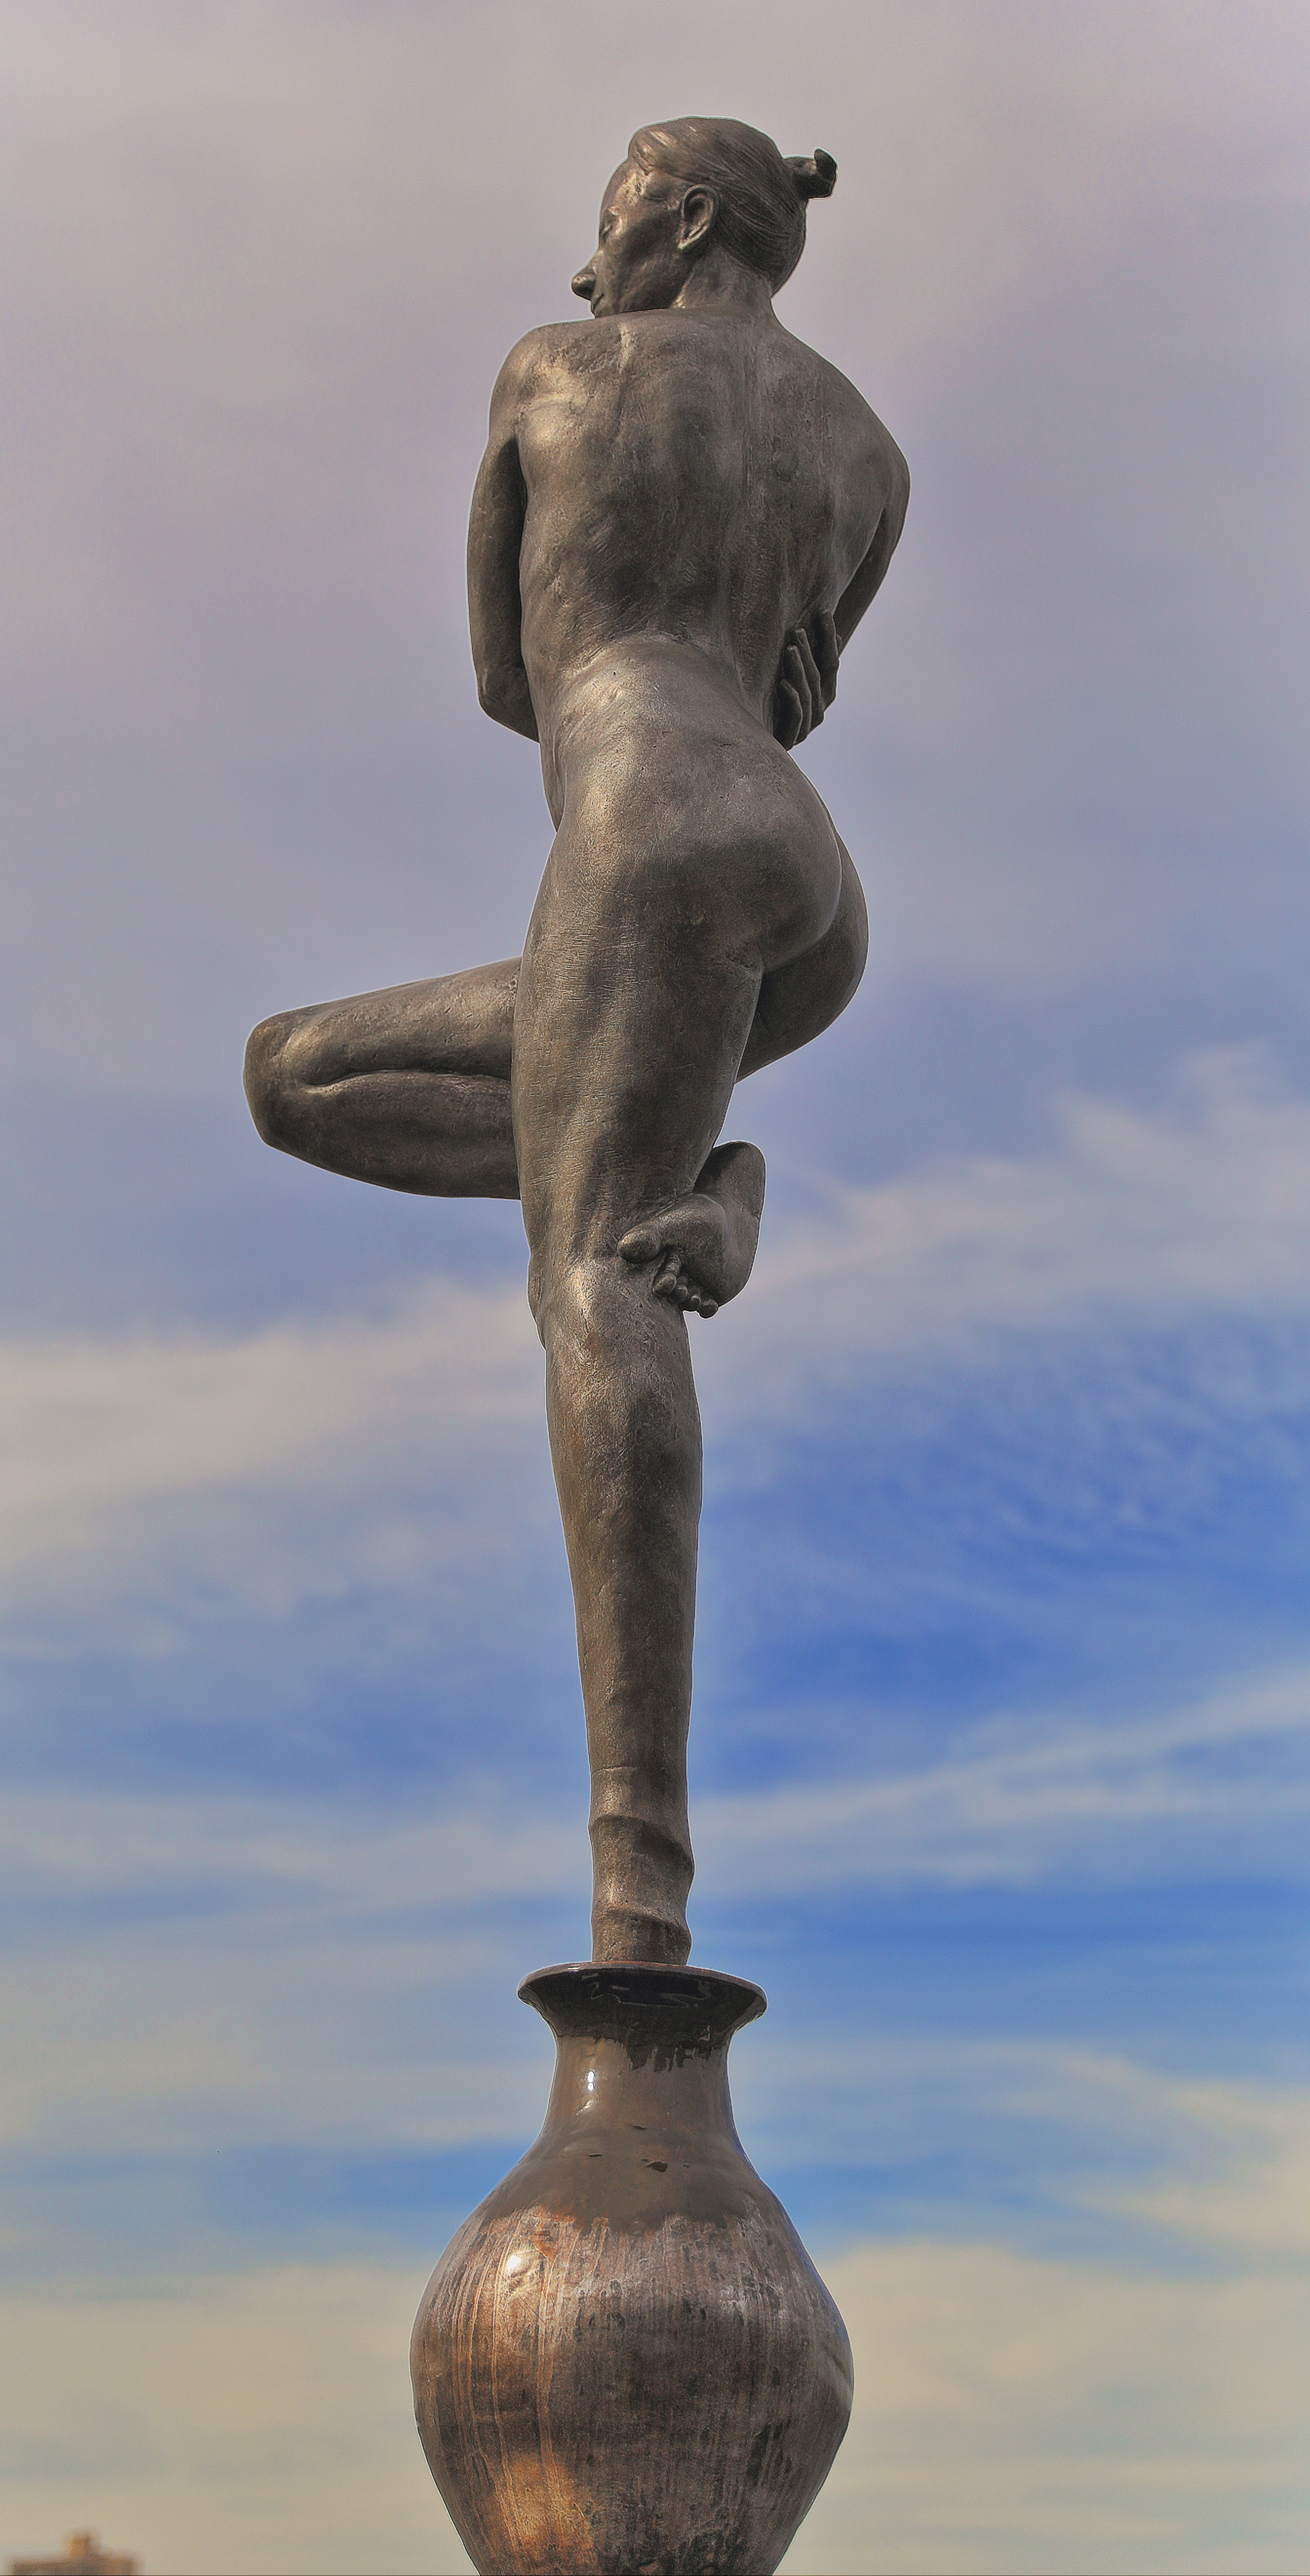
monument, statue, sculpture, art, bronze, bronze sculpture, ancient history